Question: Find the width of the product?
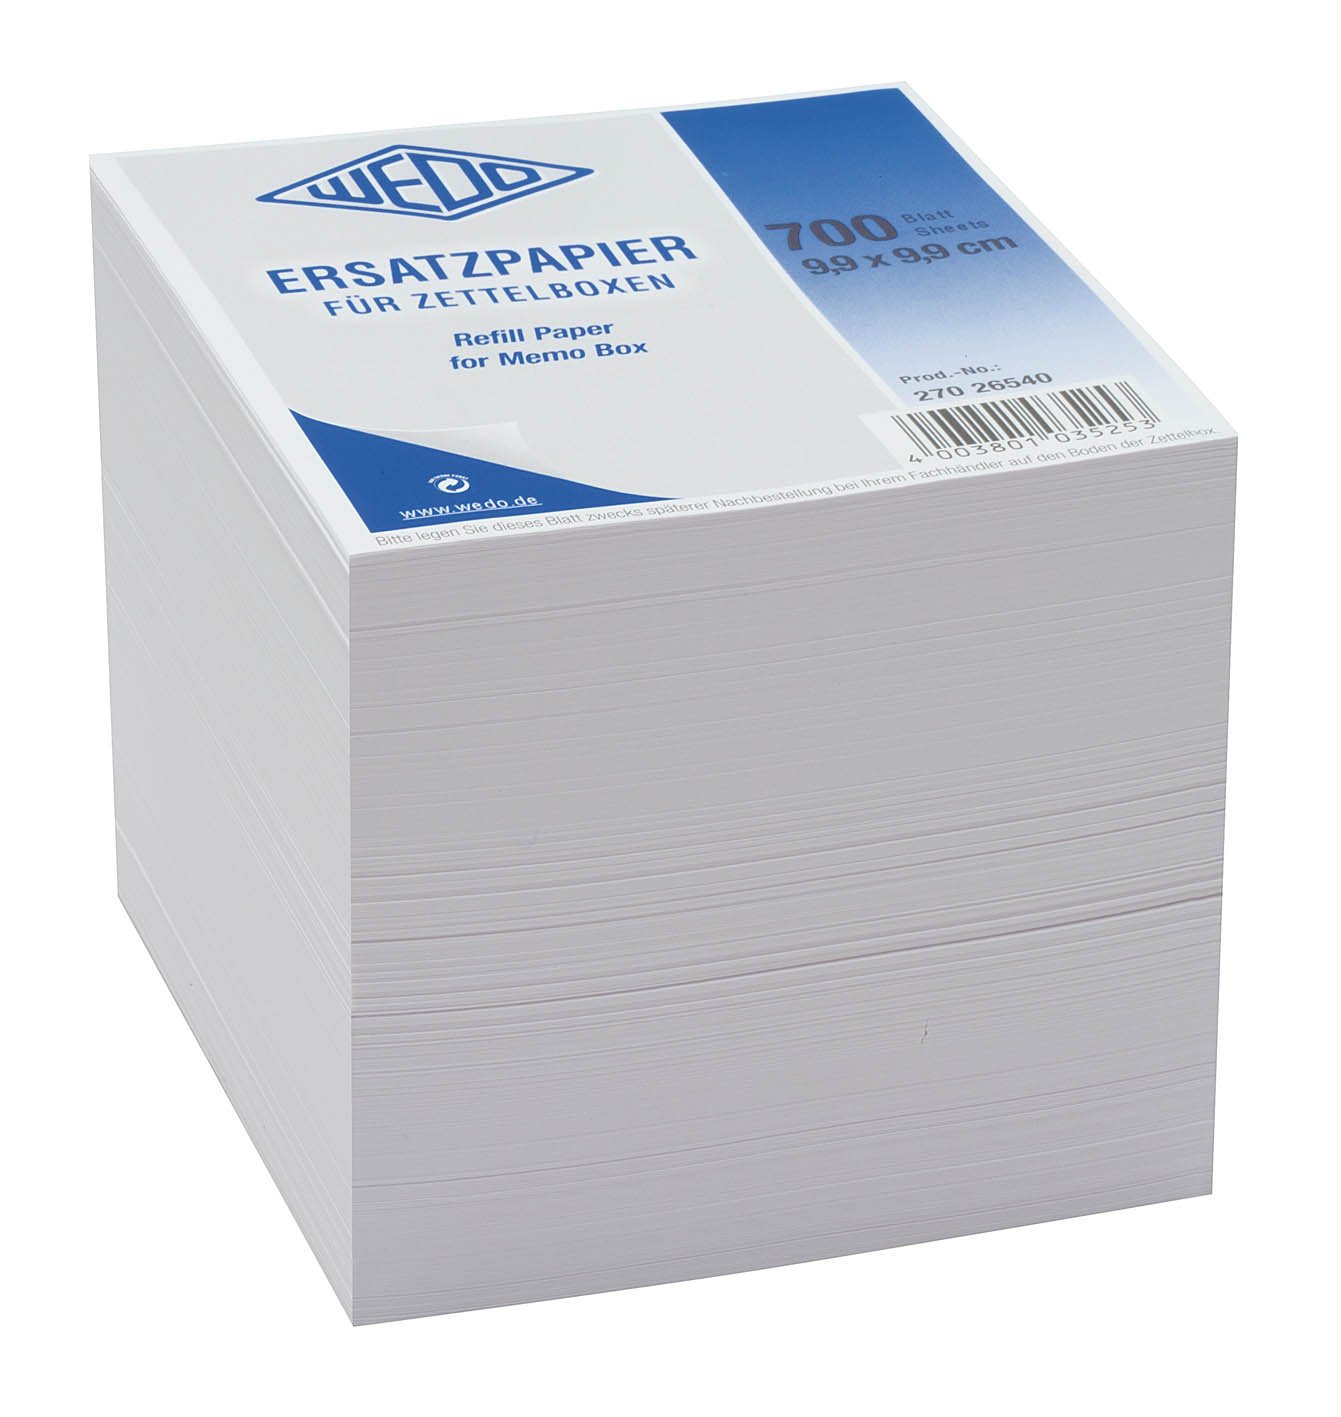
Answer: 9.9 centimetre